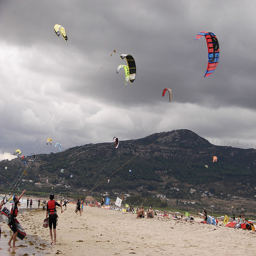
many people on the beach flying kites together
A beach with many people flying kites in the sky.
a number of people on a beach with many kites flying
A lot of people flying kites on the beach side.
A bunch of people are on the beach and flying kites.